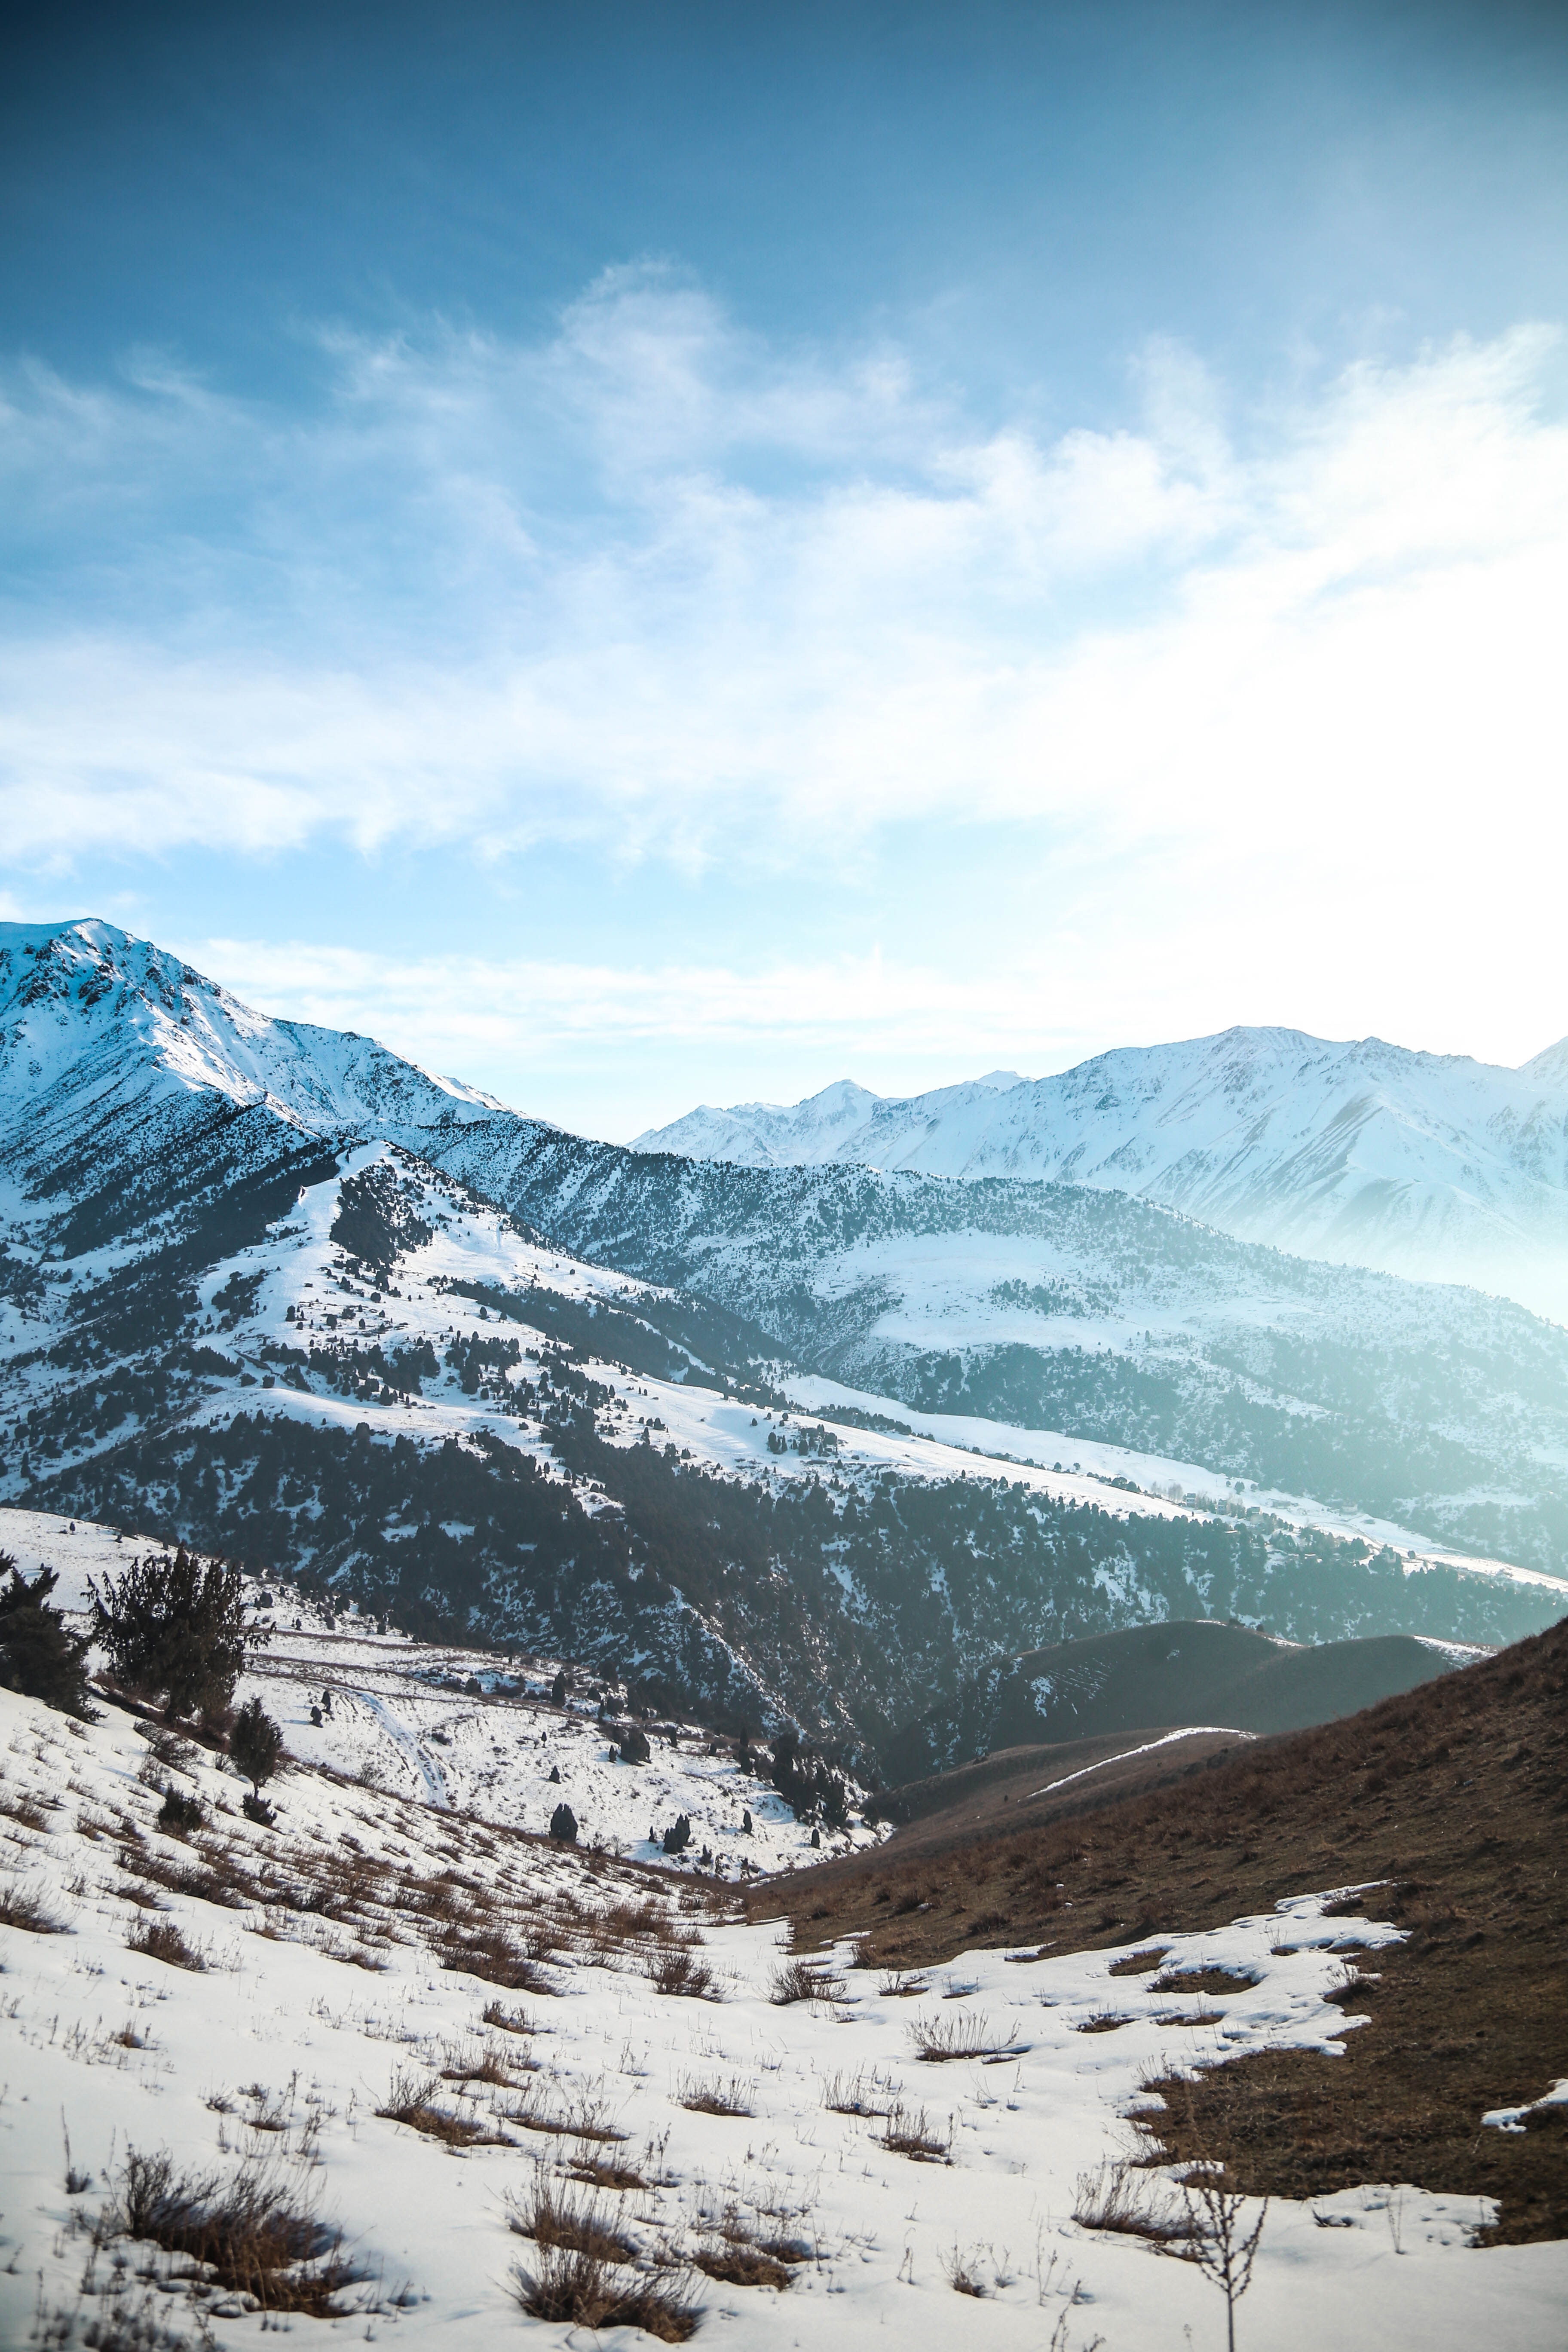
mountainous landforms, mountain, sky, snow, highland, mountain range, winter, ridge, cloud, natural landscape, hill, wilderness, alps, fell, geological phenomenon, valley, glacial landform, tree, hill station, massif, summit, landscape, slope, mountain pass, glacier, freezing, sunlight, ice, mount scenery, vacation, national park, moraine, road, ice cap, horizon, meteorological phenomenon, terrain, tourism